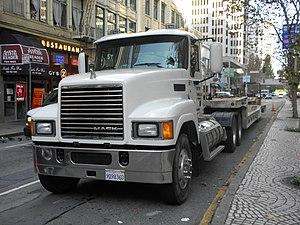
Le Mack Pinnacle est une série de camions lourds produits par Mack Trucks. Lancé en 2006, le Pinnacle est le successeur du Mack Vision. Actuellement, cette gamme de produits est vendue aux États-Unis et au Canada; au Venezuela et au Pérou, le Pinnacle est commercialisé sous le nom de Mack Vision Elite.